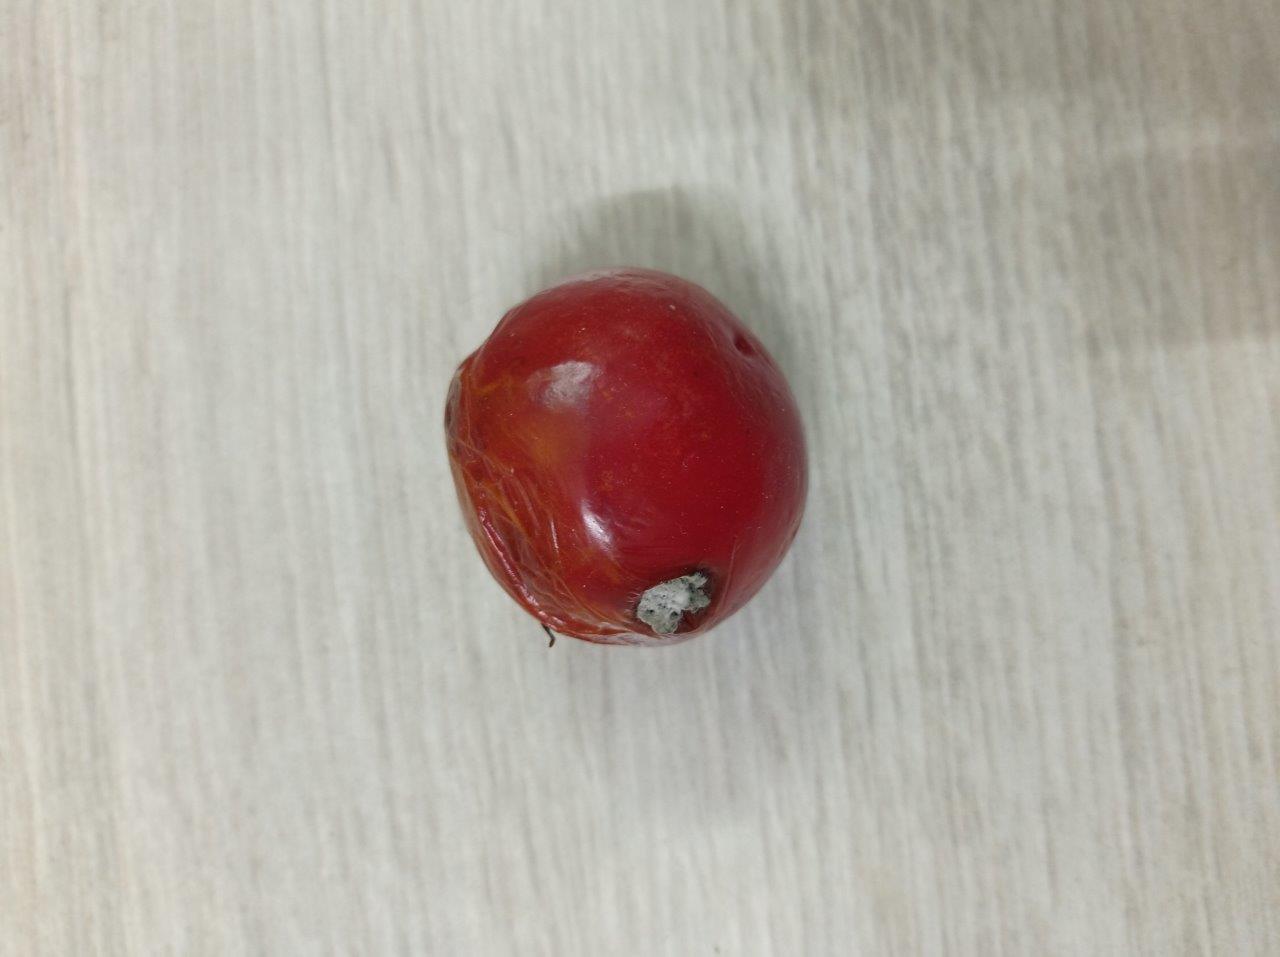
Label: Rotten